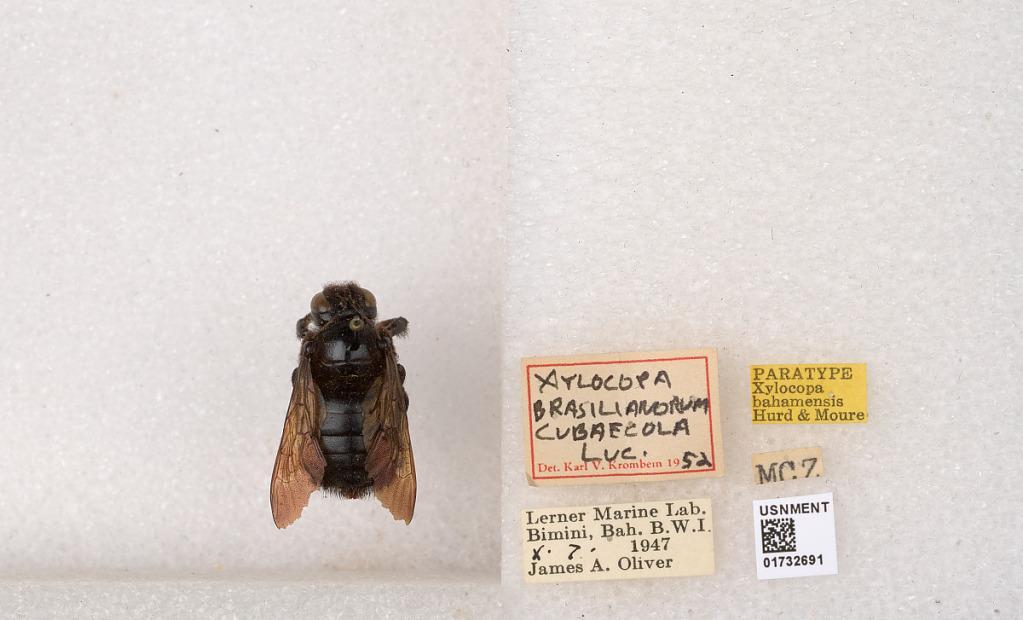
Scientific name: Xylocopa (Neoxylocopa) bahamensis Moure & Hurd
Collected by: Oliver
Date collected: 1947-10-7
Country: Bahamas
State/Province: Bimini
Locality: Lerner Marine Lab, Bimini
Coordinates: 25.7757, -79.2617
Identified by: Krombein, Karl V.